Cualu

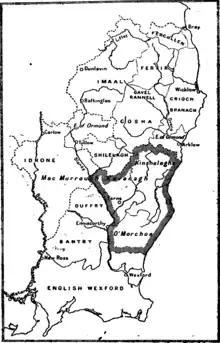
Map of southeast Ireland in the 16th century; Fercullen is visible in the northeast of the map

Edmund Hogan concludes from primary sources that it "seems to extend from Arklow to the Liffey, and to be coextensive with [the] diocese of Glendaloch". The Slíghe Chualann ["Cualu Way"] was a major road to Tara which crossed the Liffey at ["Ford of Hurdles"], beside the later site of Dublin city. Henry Morris suggested, based on a story in a law tract, that the ["men of Cualu"] had originally lived further north, in Brega around Tara, until displaced by the Ciannachta after the battle of Crionna. Among the kings of Leinster were Cellach Cualann (died 715) and Crimthann mac Áedo (died 633) who the Annals of Tigernach say was "of Cualu". "Tuathal son of Cremthann, king of Cualu" died in 778.